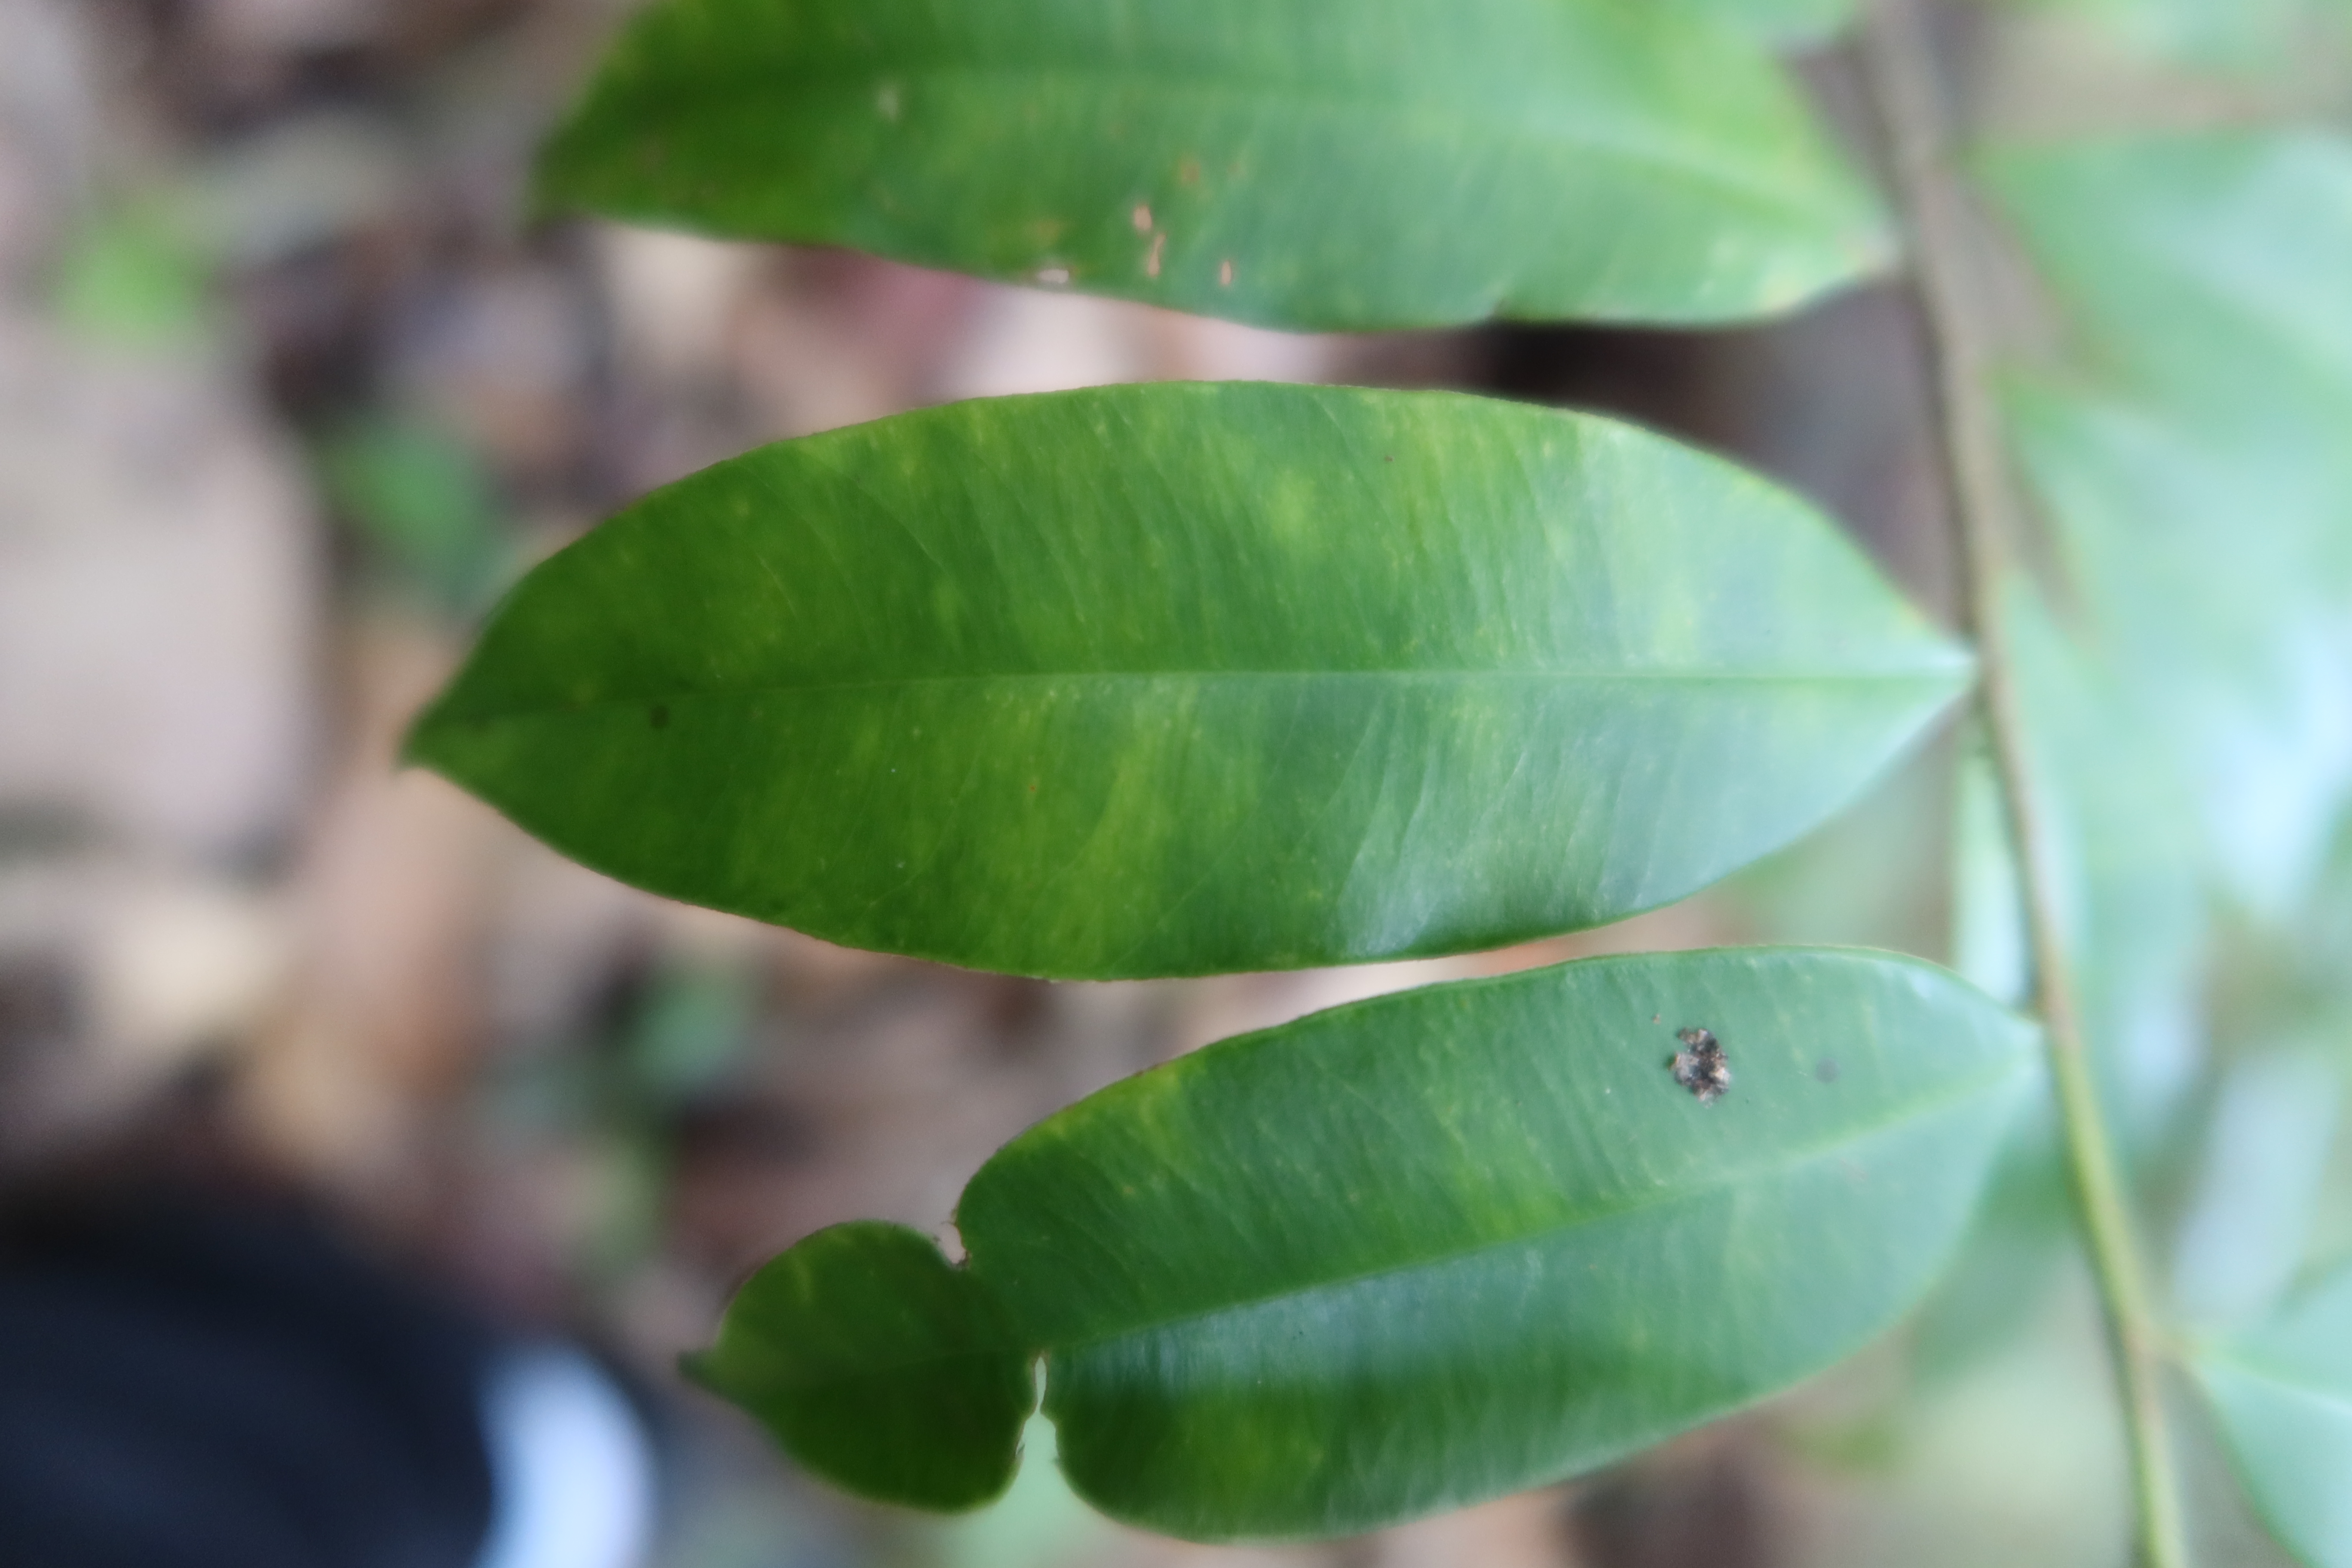
Label: Downy mildew